Keppel Gate, Isle of Man

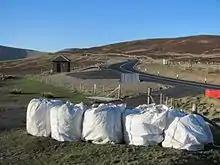
Keppel Gate and Keppel Park showing the 2015 landscaping.

The Auto-Cycle Union proposed in 1921 to move the Isle of Man TT Races to the Continental Circuit de Spa-Francorchamps in Belgium. After an offer made by the Belgium Government the move was considered by the Auto-Cycle Union due to financial reasons, organisational problems and criticism of the Isle of Man TT Mountain Course.